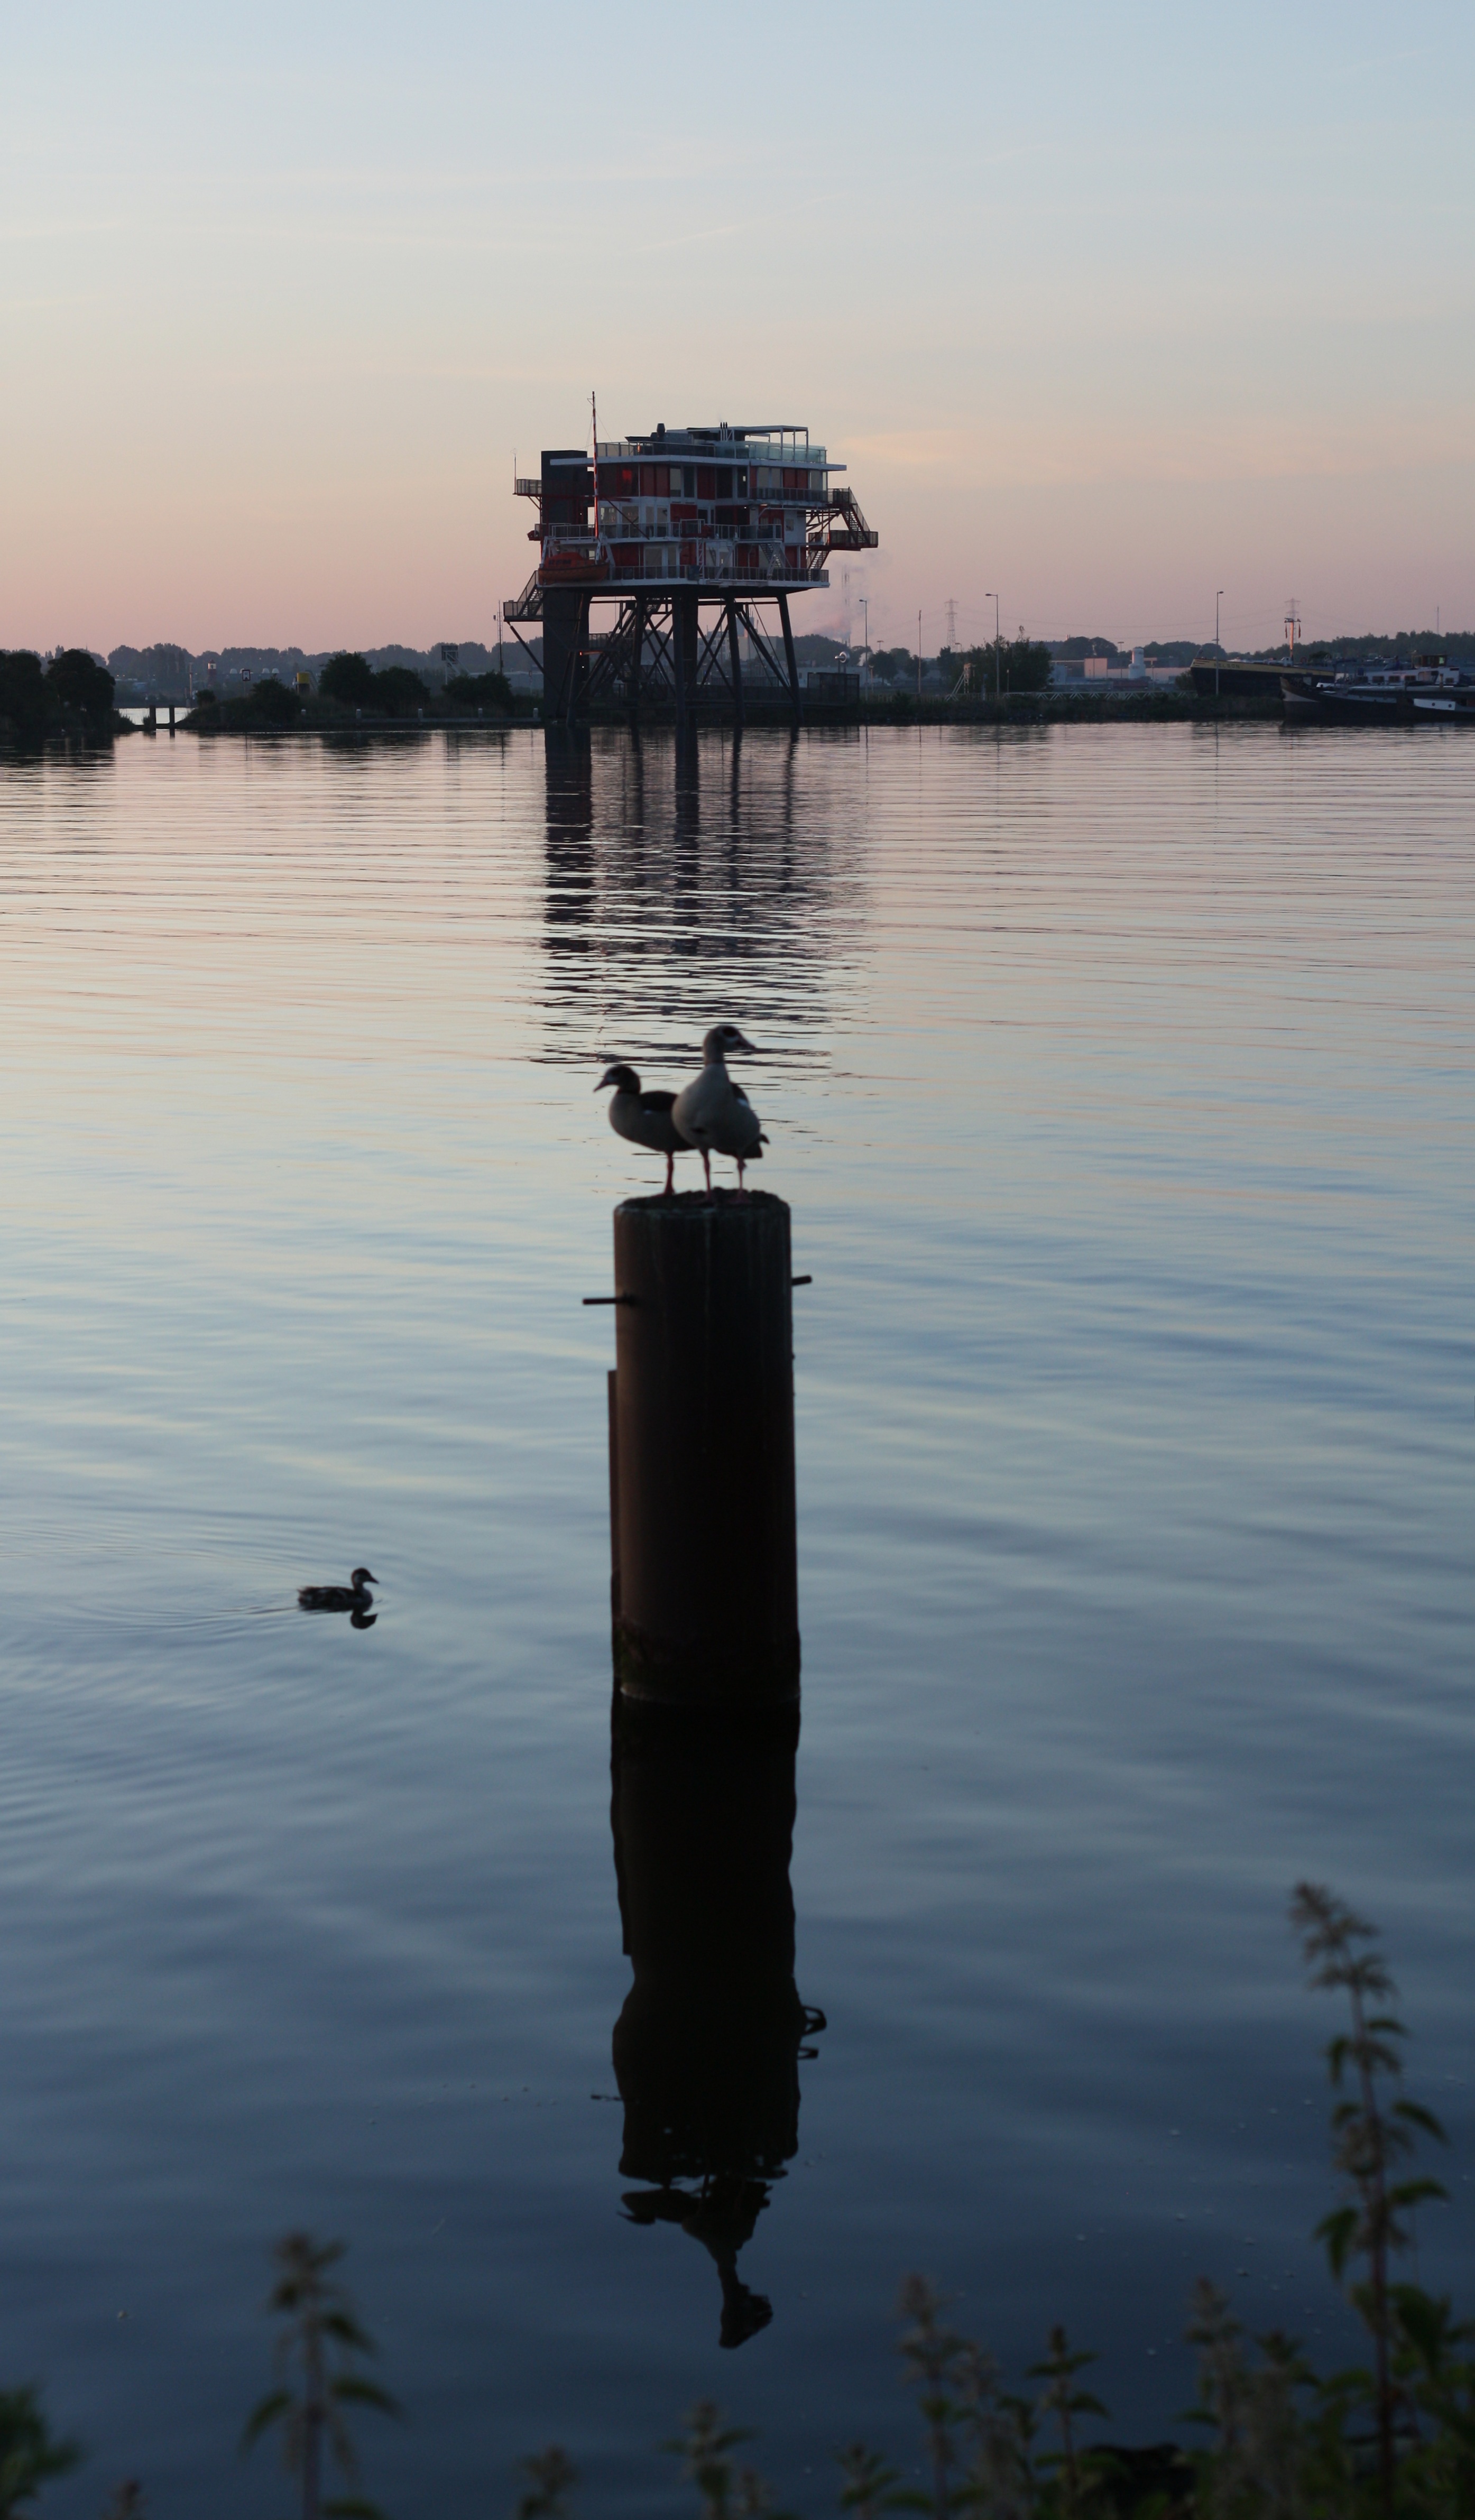
sea, coast, water, nature, ocean, horizon, bird, dock, sunrise, sunset, morning, shore, lake, dawn, animal, pier, ship, dusk, evening, reflection, tower, bay, industry, reservoir, port, body of water, amsterdam, ij, goose, wetland, channel, waterfowl, atmospheric phenomenon, the ij, stone goose